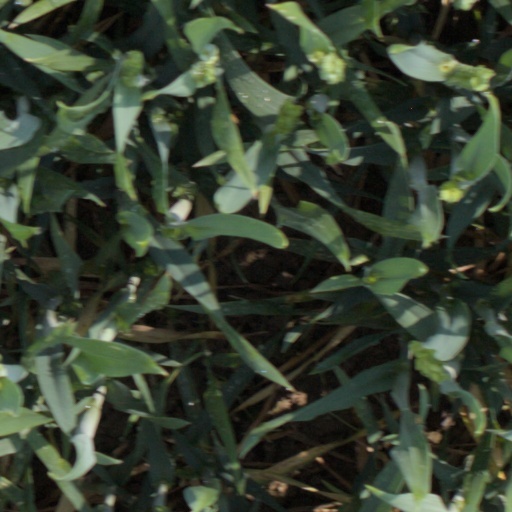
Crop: wheat